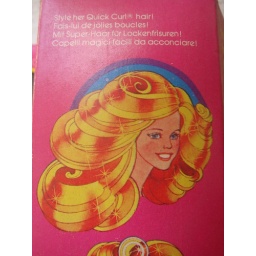
Barbie Superstar era: Golden Dream, with Golden glows and orange stone jewel, european version, made in Taiwan, 1980